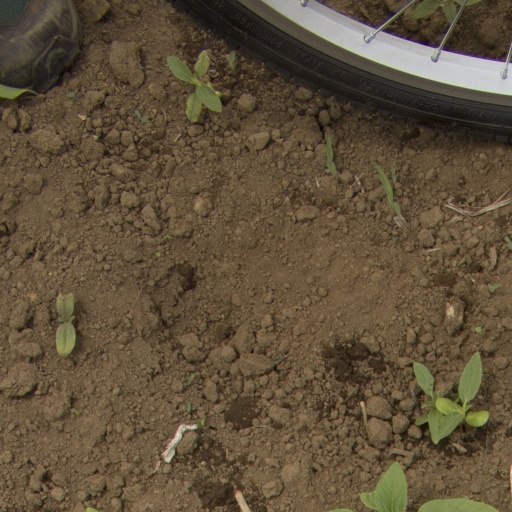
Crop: Jerusalem artichoke